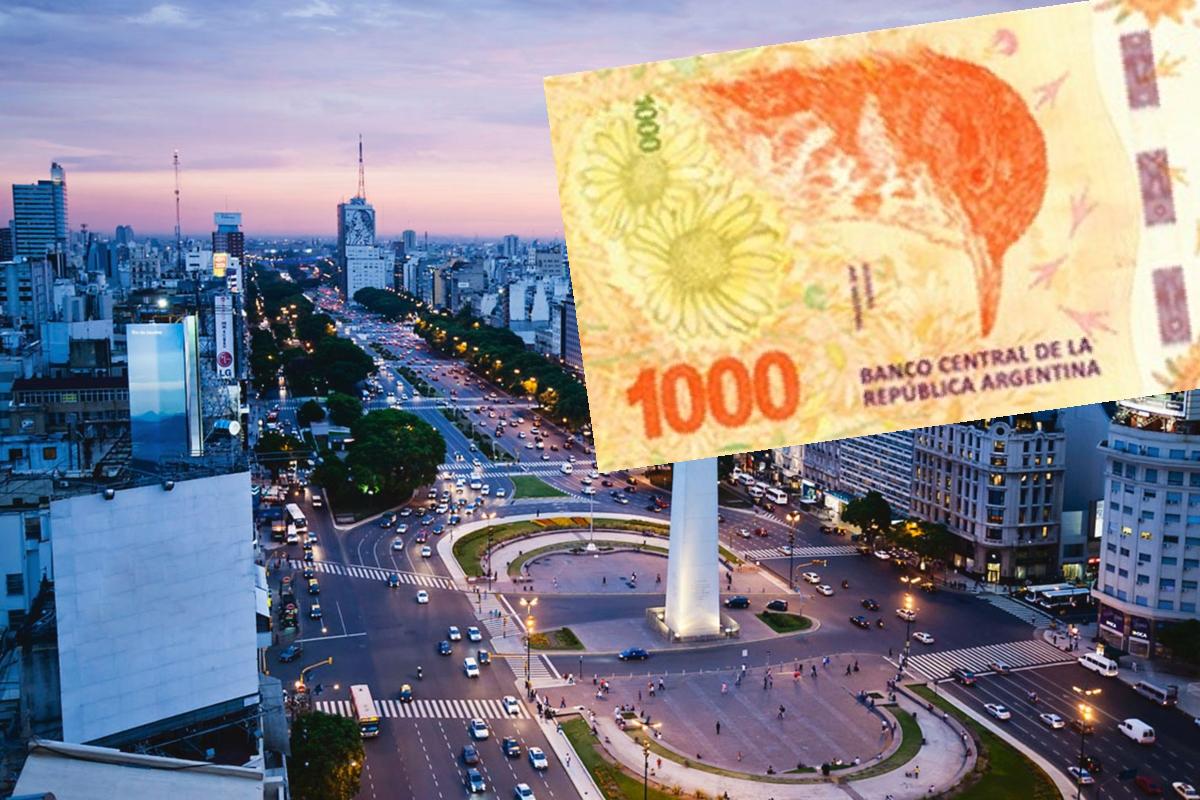
Denominación: 1000